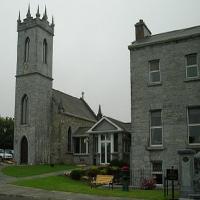
Weather: cloudy or overcast